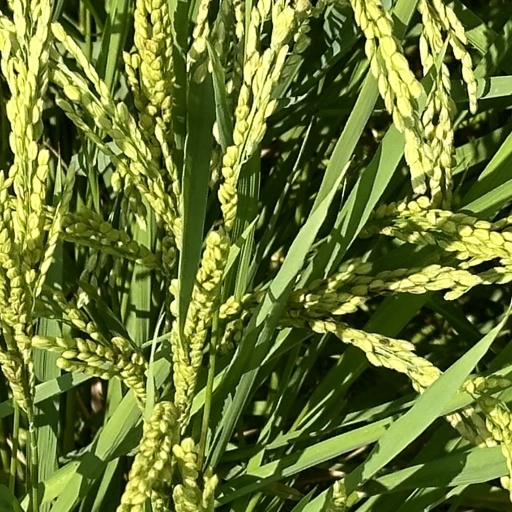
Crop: rice